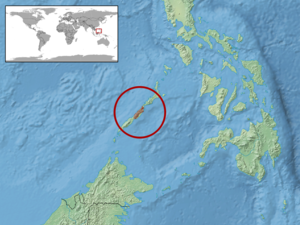
Parvoscincus palawanensis est une espèce de sauriens de la famille des Scincidae.